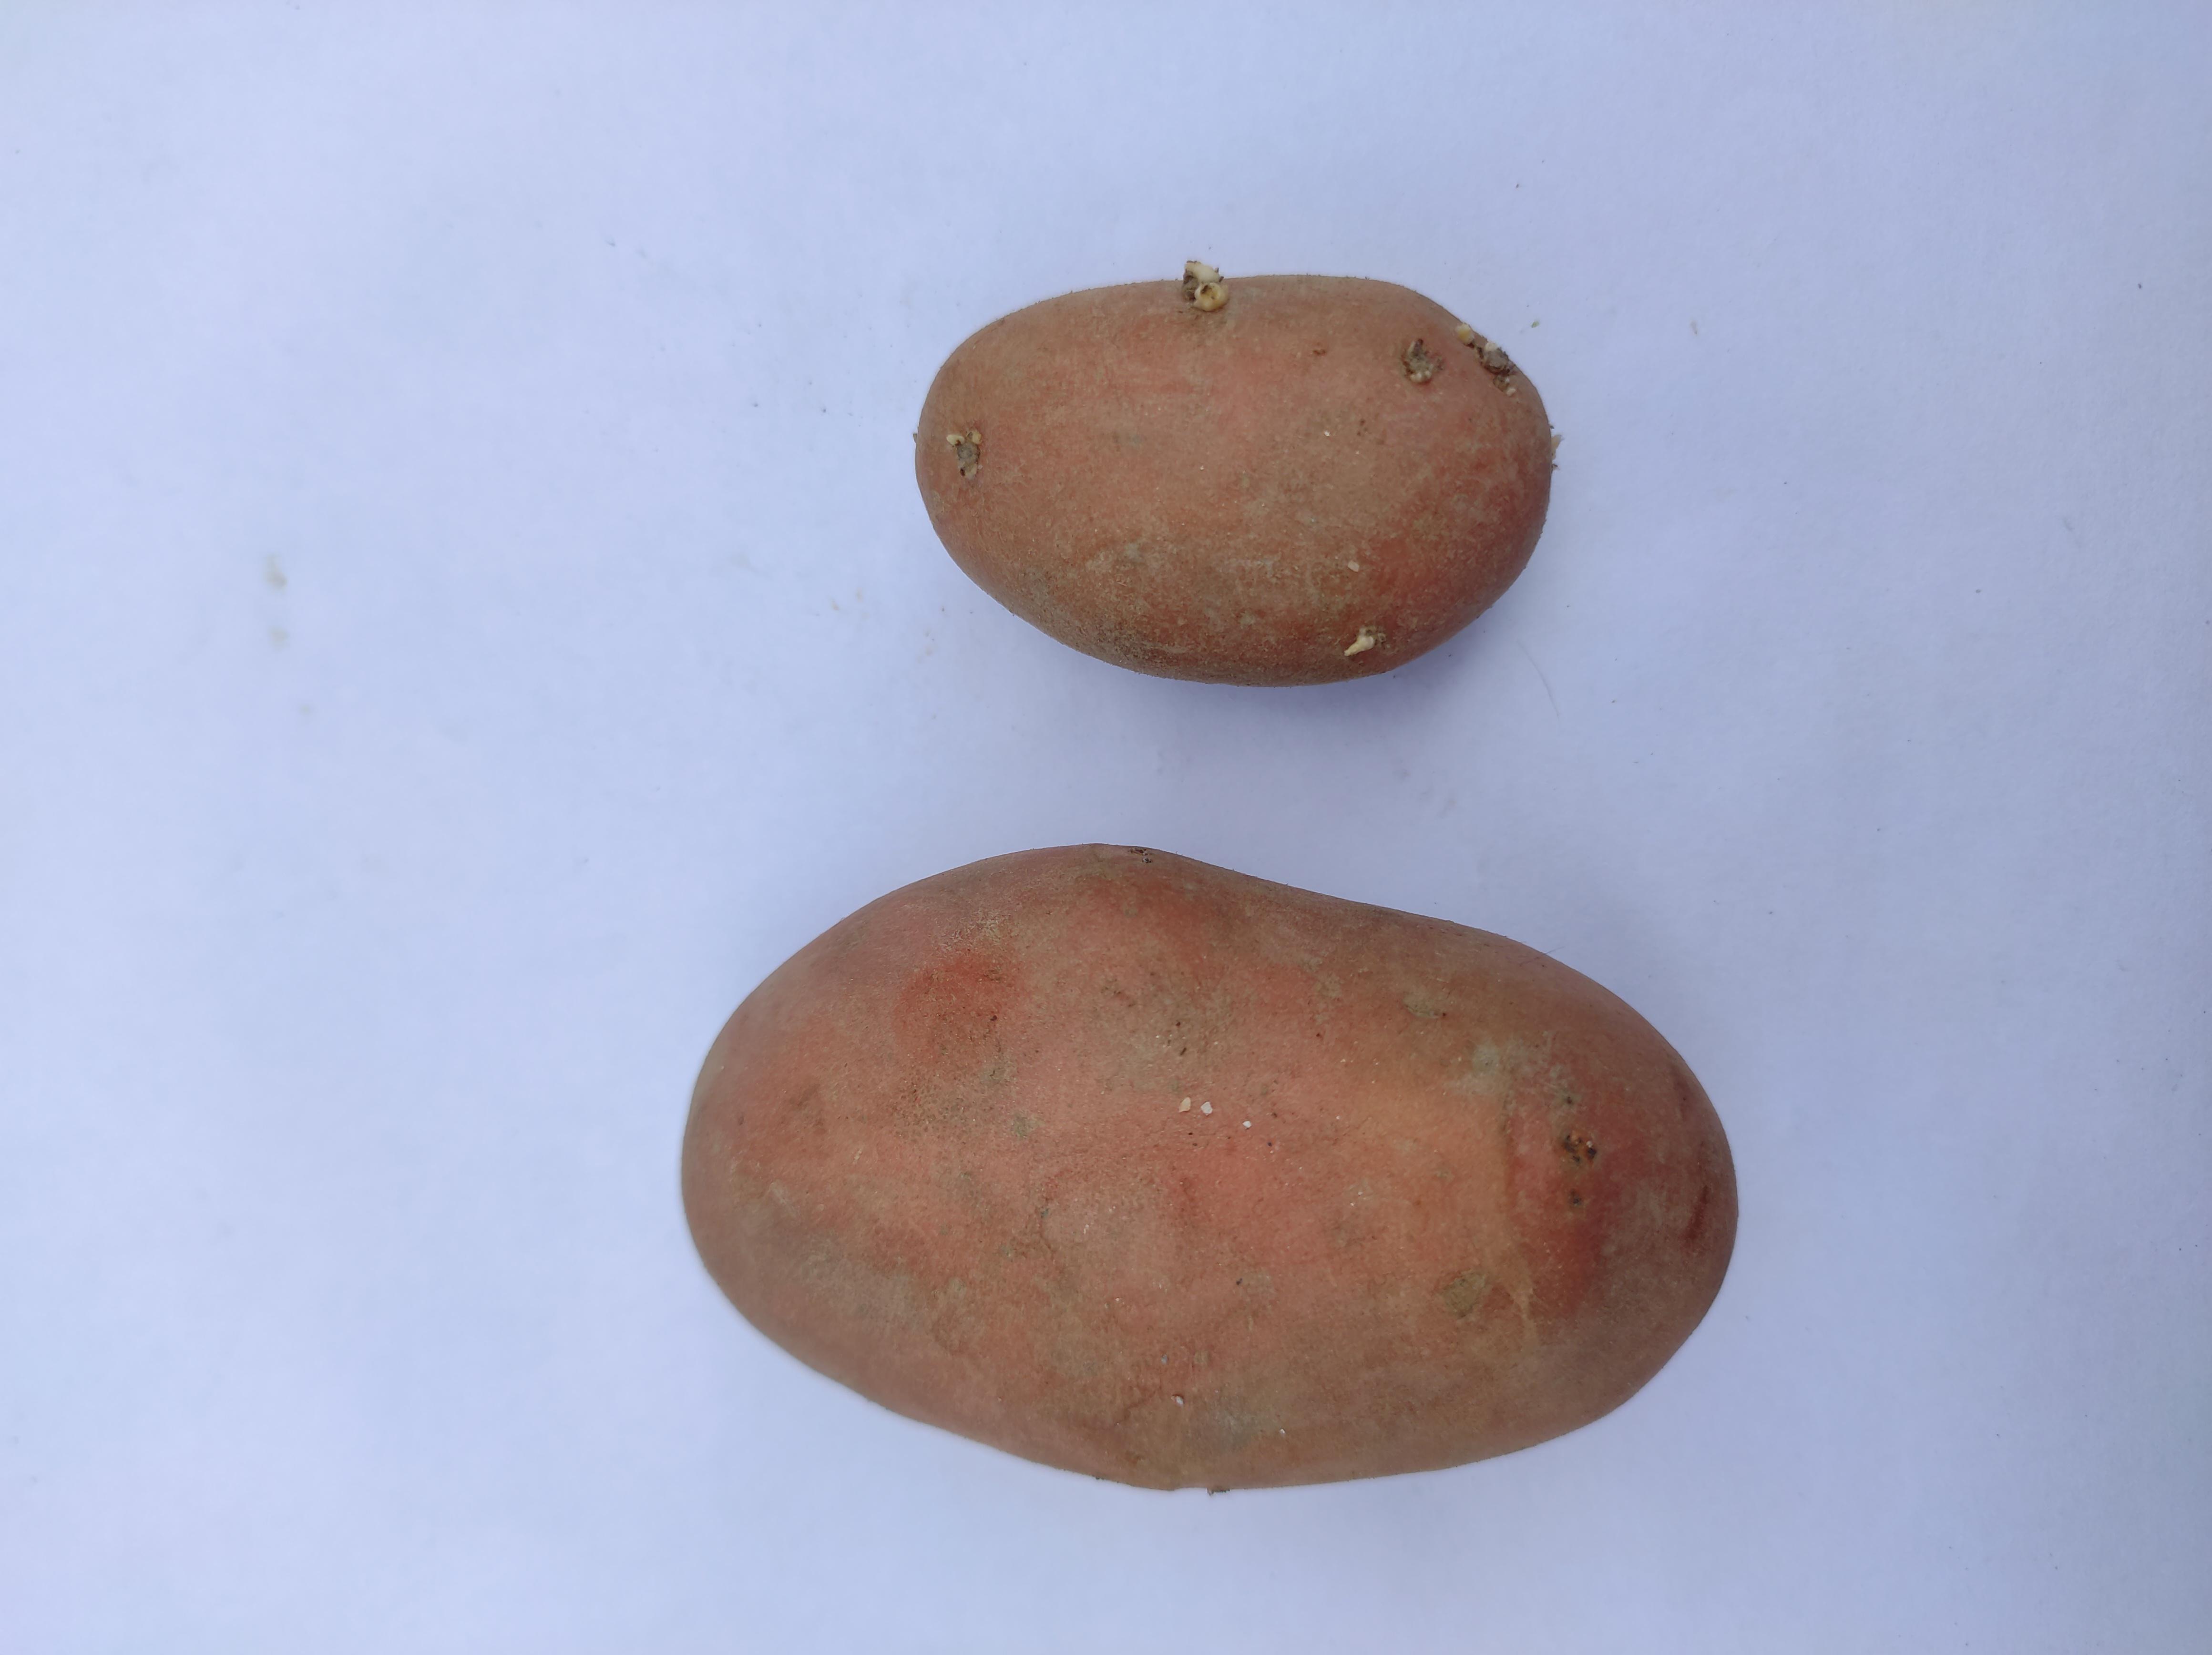
Label: Potato